95th Wing

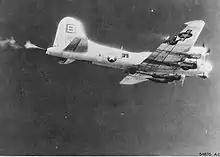
334th squadron B-17 under attack by German fighters, already showing damage to the right wing, with the tail gunner engaging the enemy

From 20 to 25 February 1944 the group participated in the Big Week offensive against the German aircraft manufacturing industry. A few days later, on 4 March, the squadron attacked Berlin despite adverse weather that led other units to either abandon the operation or attack secondary targets. Despite snowstorms and heavy cloud cover, the unit struck its target while under attack from enemy fighters, although the cloud cover required the group to rely on a pathfinder from the 482d Bombardment Group to determine the release point. It received its third DUC for this operation. This mission was the first time any unit from Eighth Air Force had bombed Berlin.